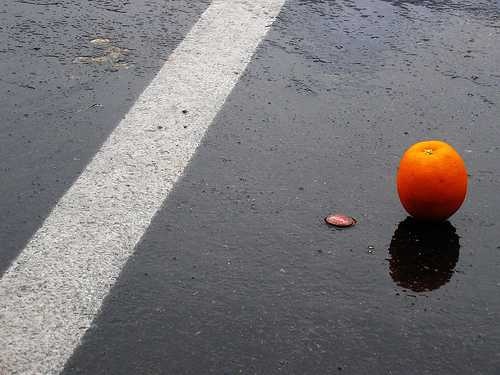
Label: Orange